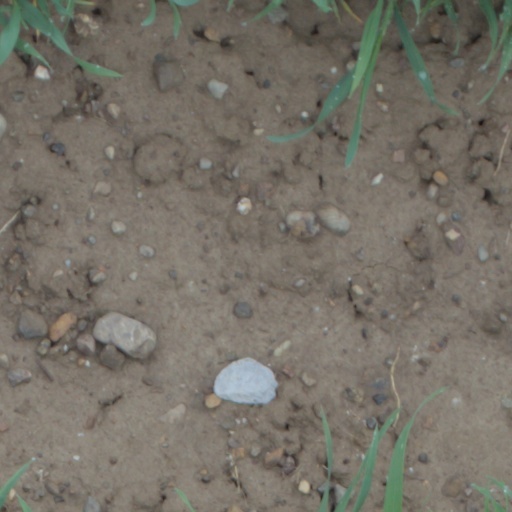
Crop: wheat